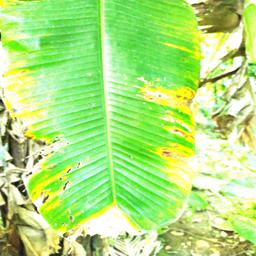
Label: YELLOW SIGATOKA